Jakob Ingebrigtsen

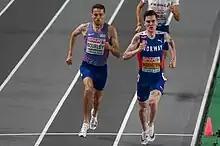
Photo of Jakob Ingebrigtsen and Neil Gourley running side by side in front of other runners

In March at the European Indoor Championships held in Istanbul, Turkey, Ingebrigtsen secured the 1500 / 3000 metres 'double-double', winning both events for the second time. He set a championship record of 3:33.95 at the shorter distance and broke the Norwegian record at the longer event with a time of 7:40.32.